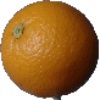
Label: Orange 1